Historiography of Colonial Spanish America

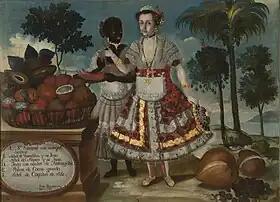
An elite woman with her black slave, Quito

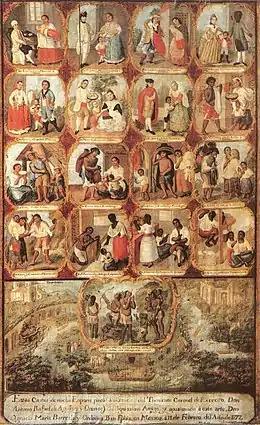
Depiction of the casta system in 18th c. Mexico

Among elites are crown officials, high churchmen, mining entrepreneurs, and transatlantic merchants, enmeshed in various relationships wielding or benefiting from power as well as the women of this strata, who married well or took the veil. Many are immortalized in contemporary portraits and the subject later, individual biographies or collective biographies.